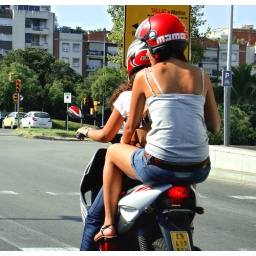
Two native girls on a scooter in a street in Barcelona